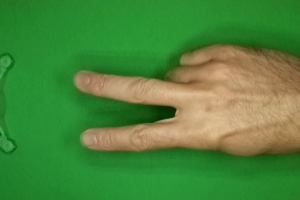
Label: scissors